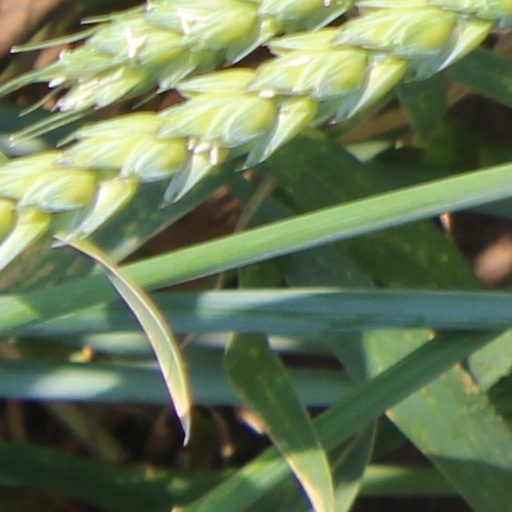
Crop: wheat